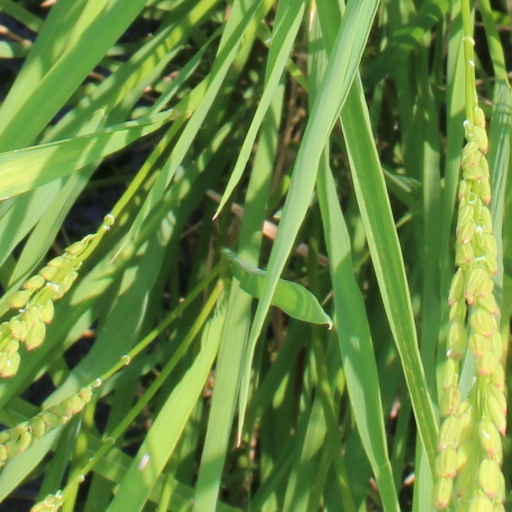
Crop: rice